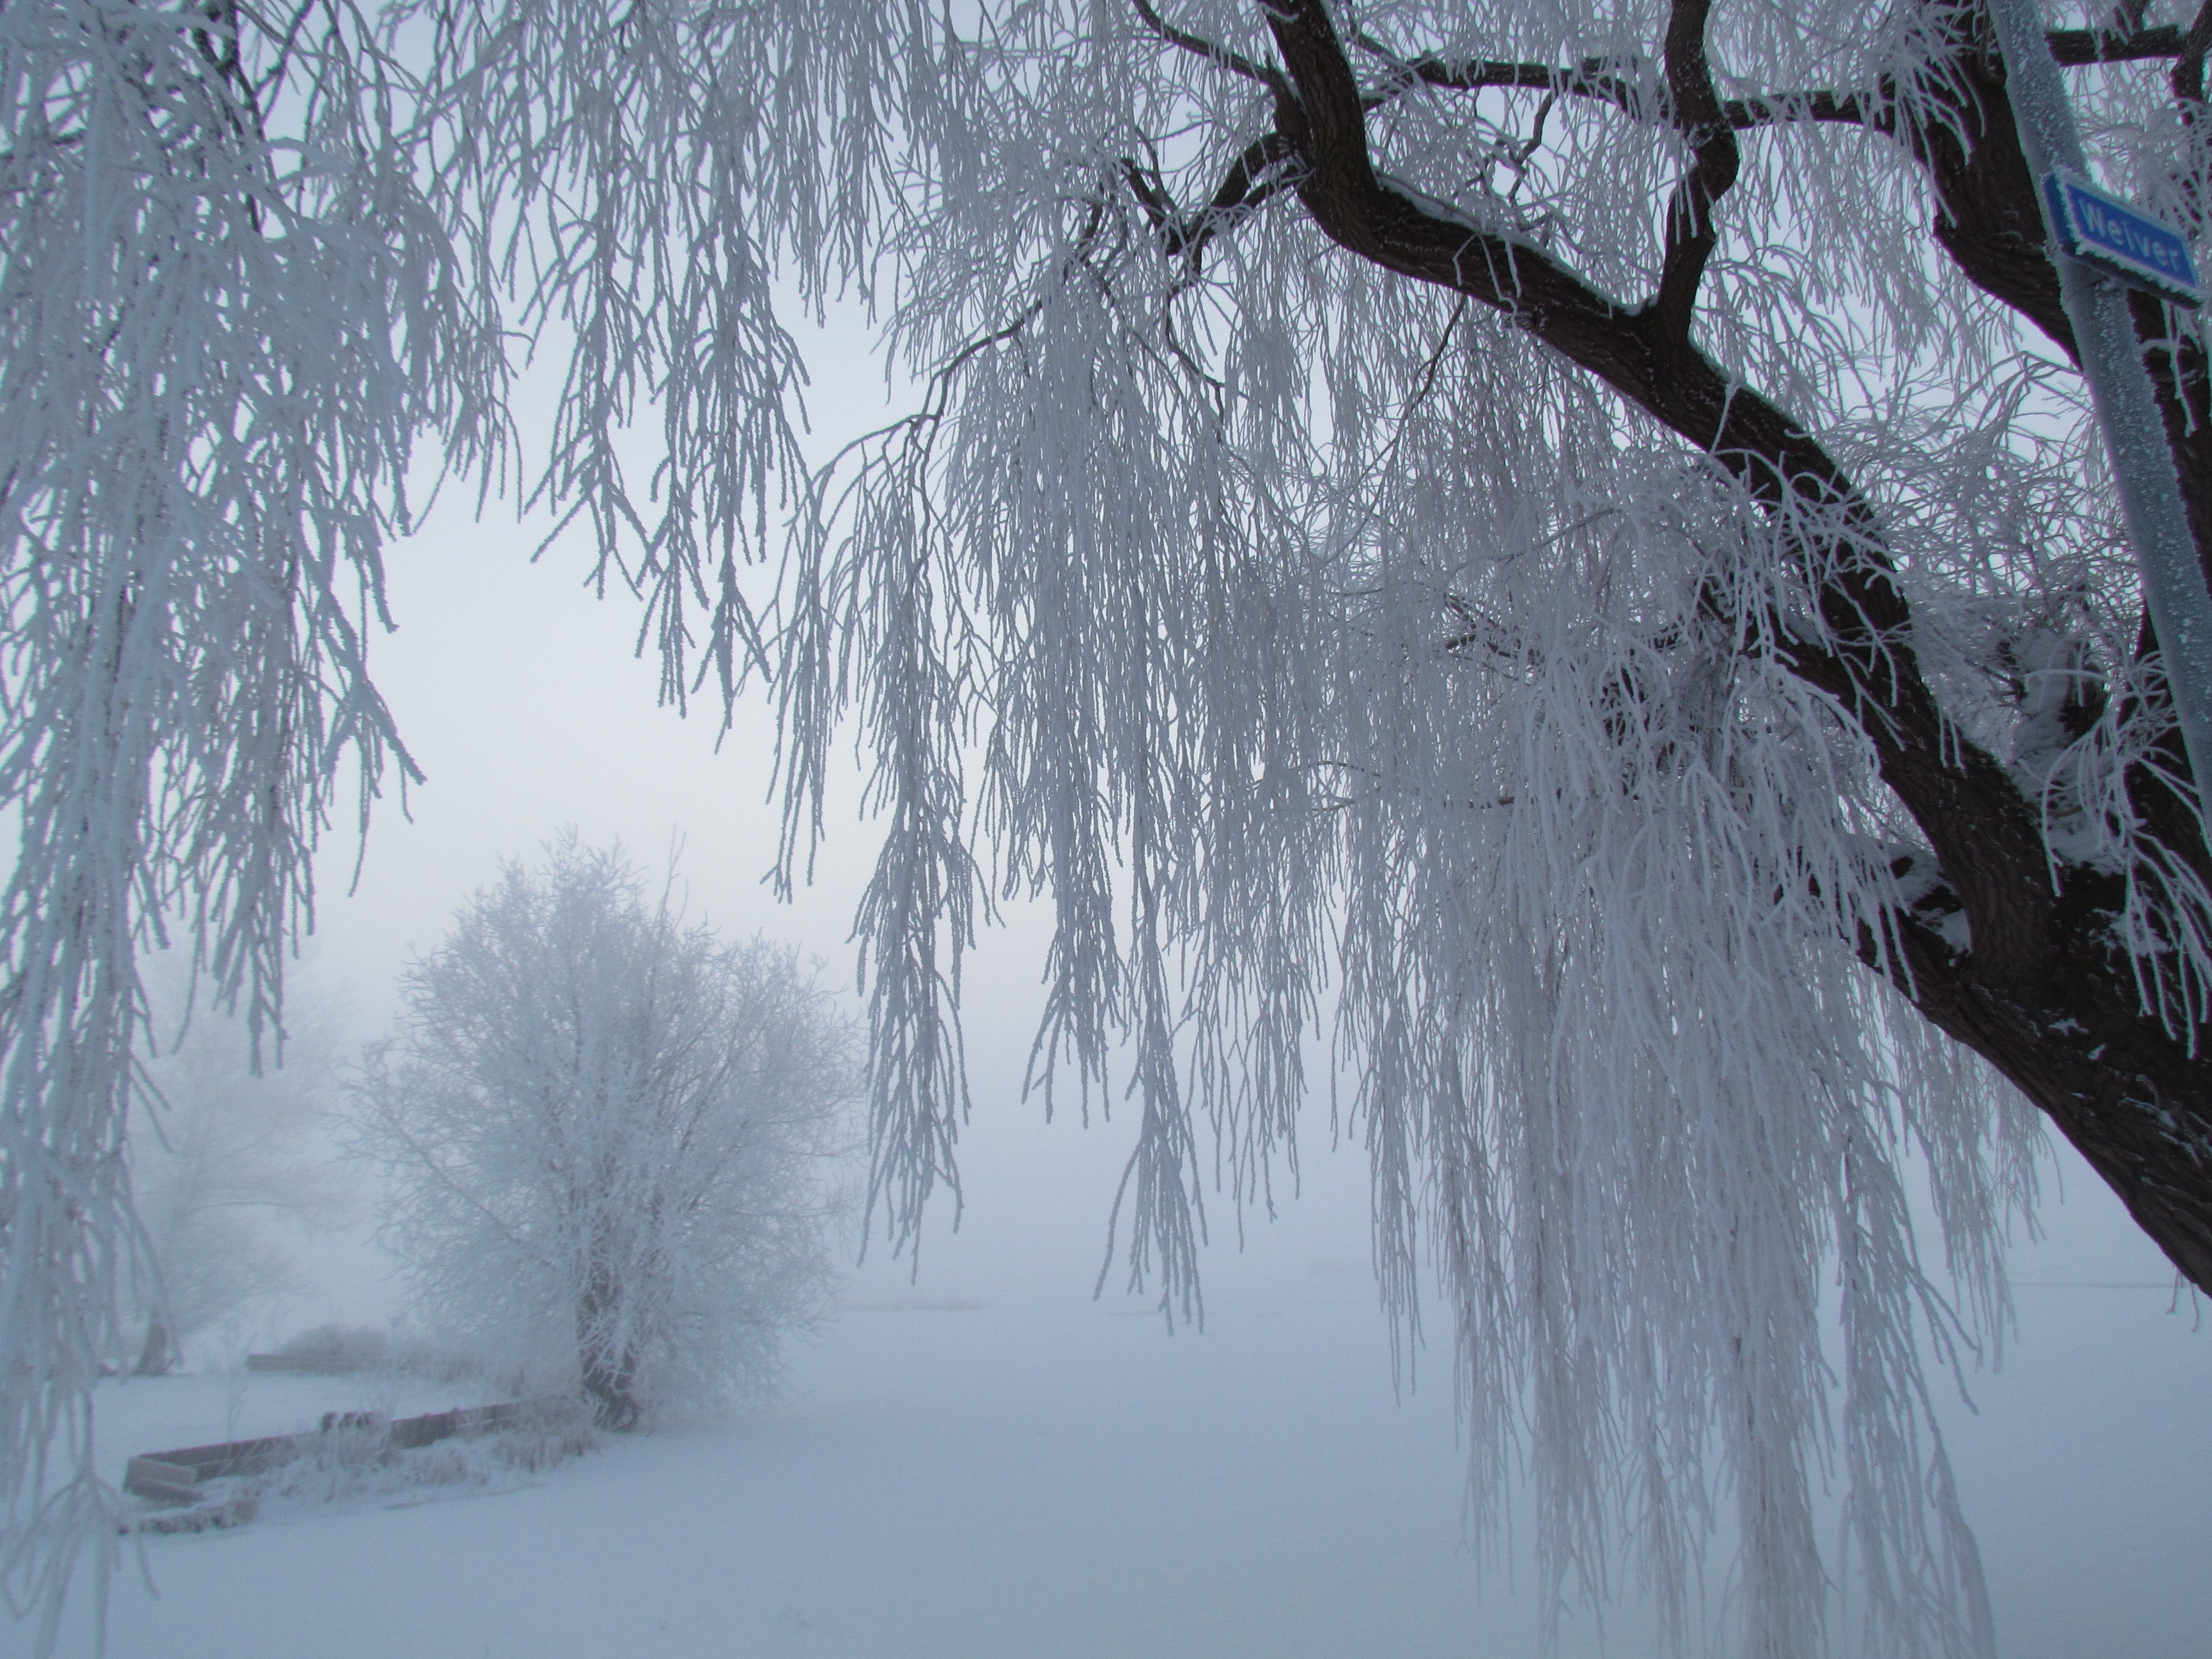
tree, nature, forest, branch, snow, cold, winter, fog, mist, frost, ripe, ice, reflection, weather, snowy, freeze, frozen, season, winter landscape, branches, blizzard, december, freezing, ice skating, atmospheric phenomenon, woody plant, winter storm